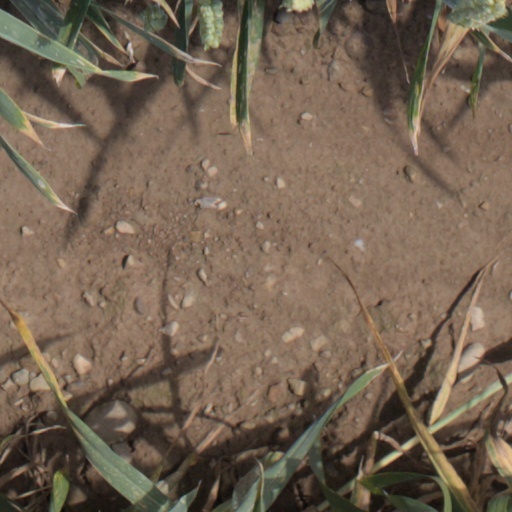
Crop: wheat